Francisco Haghenbeck

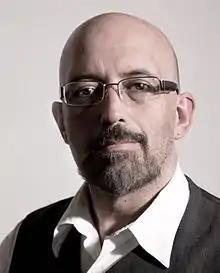
Francisco Haghenbeck

Francisco Haghenbeck (1965 – 4 April 2021) was a Mexican writer and comics screenwriter.